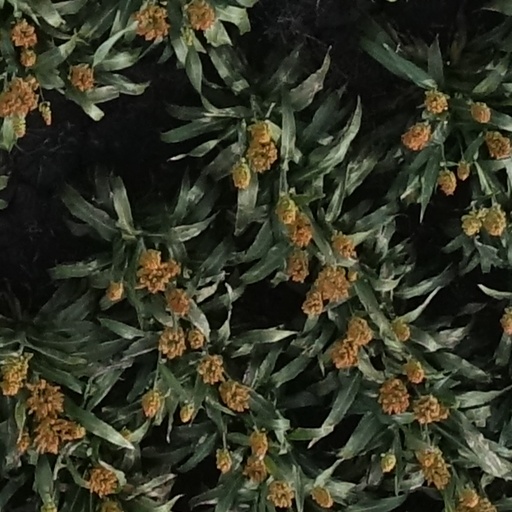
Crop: sorghum